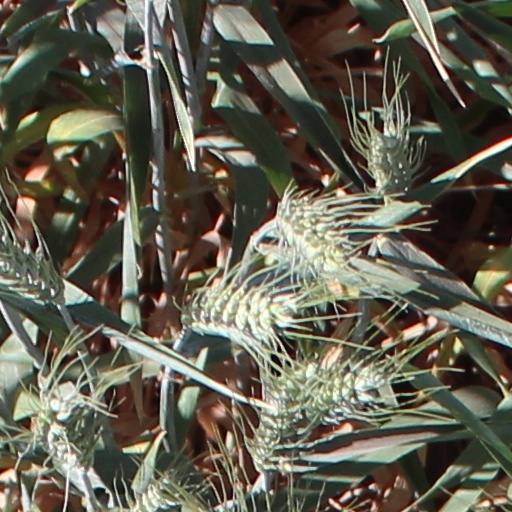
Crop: wheat